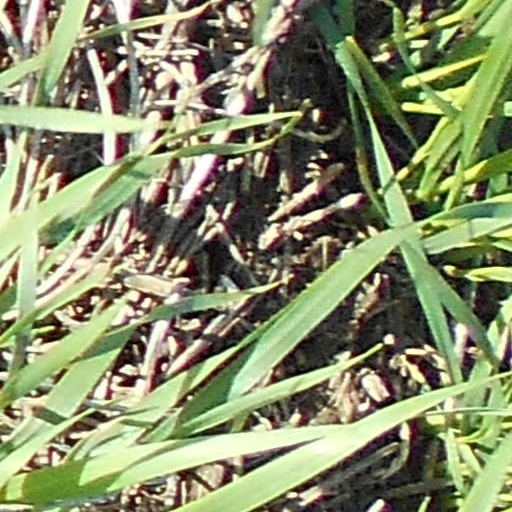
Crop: wheat